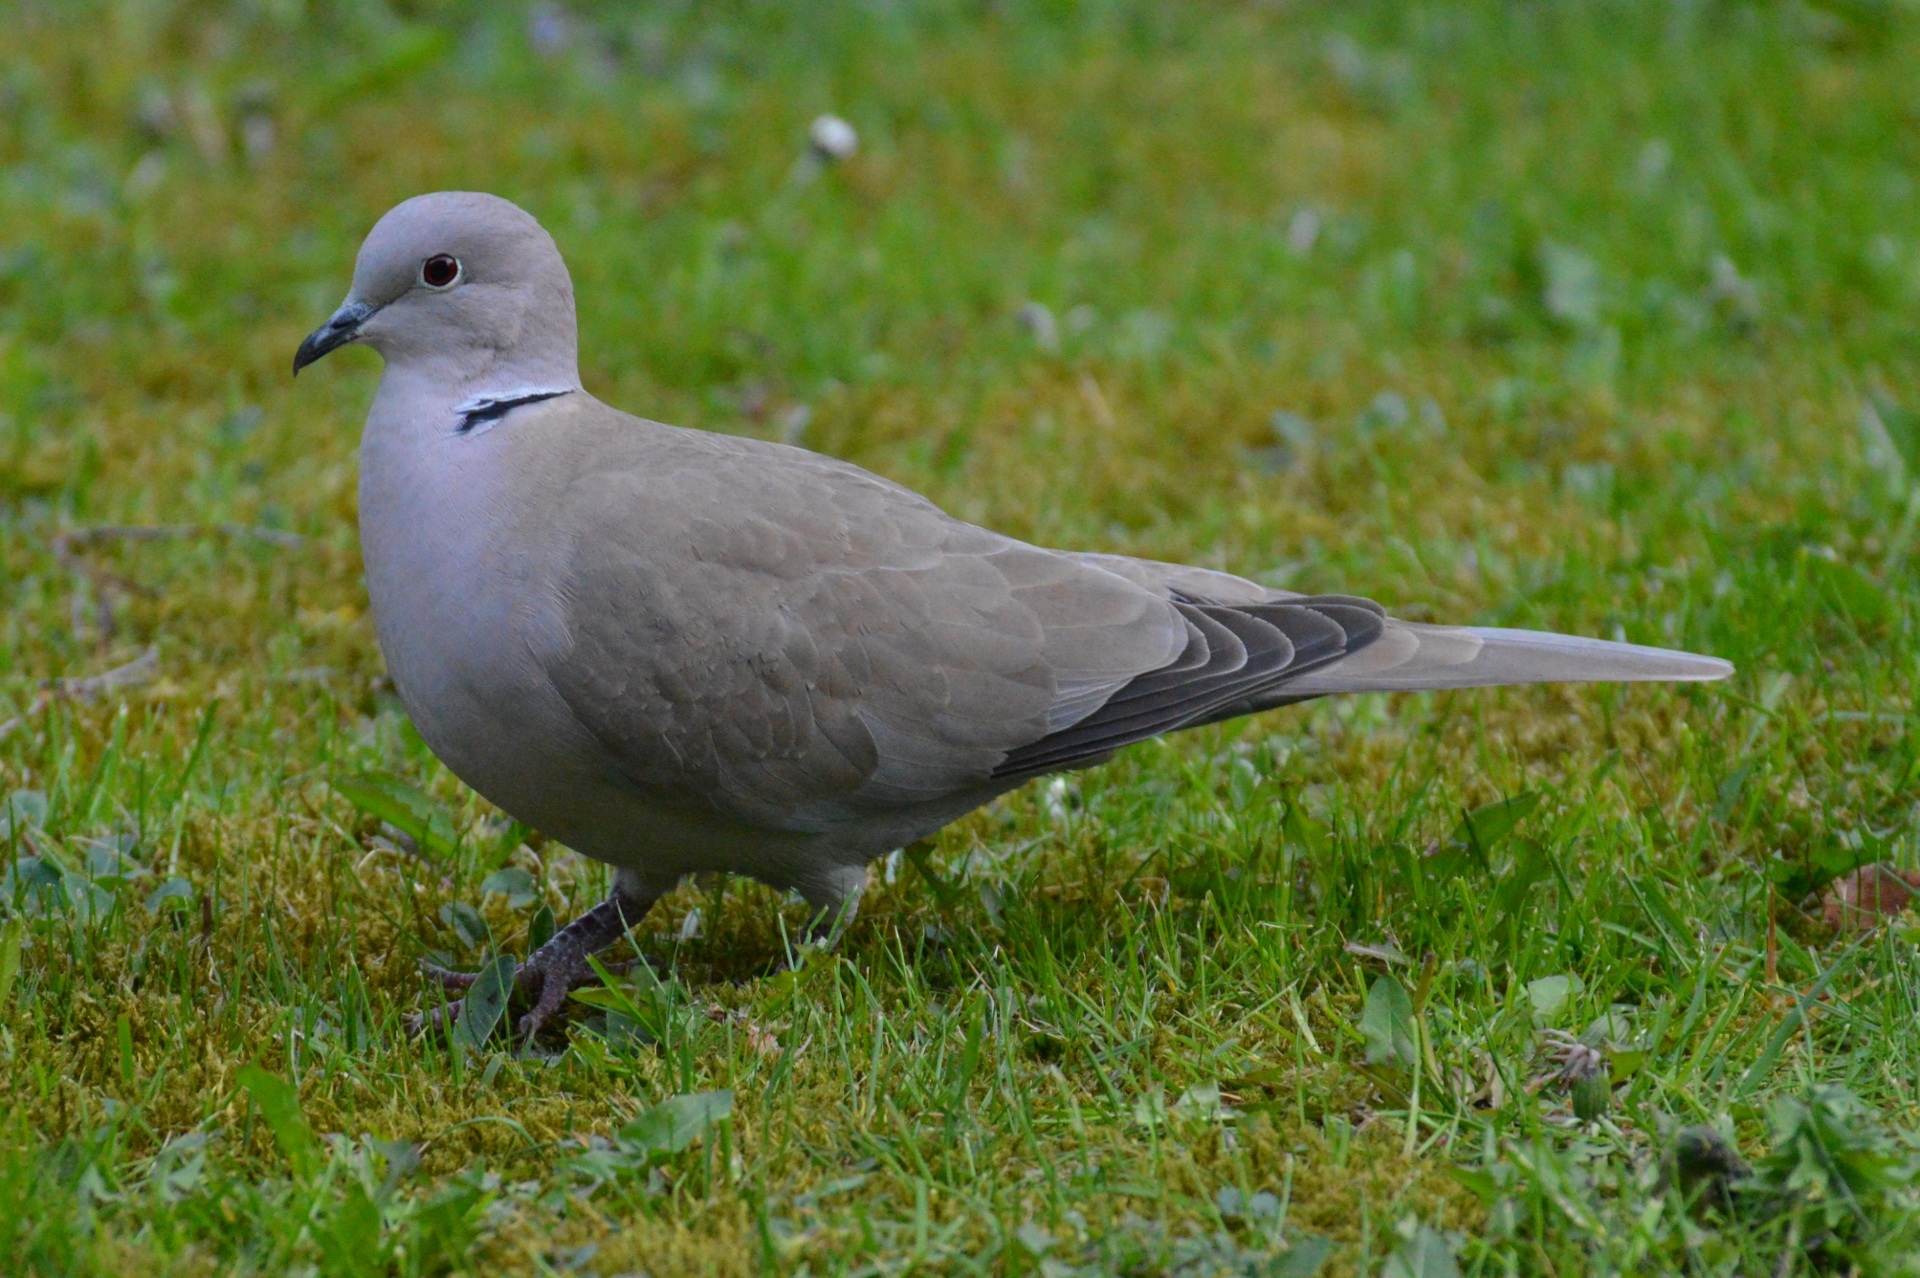
nature, bird, meadow, seabird, fly, wildlife, green, gull, beak, feather, fauna, grey, dove, vertebrate, charadriiformes, pigeons and doves, stock dove